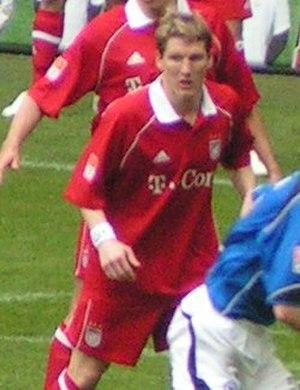
Bastian Schweinsteiger, né le 1ᵉʳ août 1984 à Kolbermoor en Allemagne, est un footballeur international allemand qui évolue au poste de milieu de terrain entre 2002 et 2019.